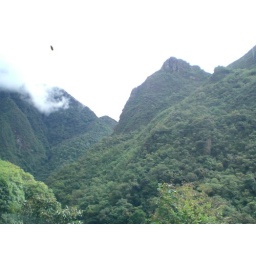
Decending in altitude, note the verdant green covering the mountains instead of brown bareness!